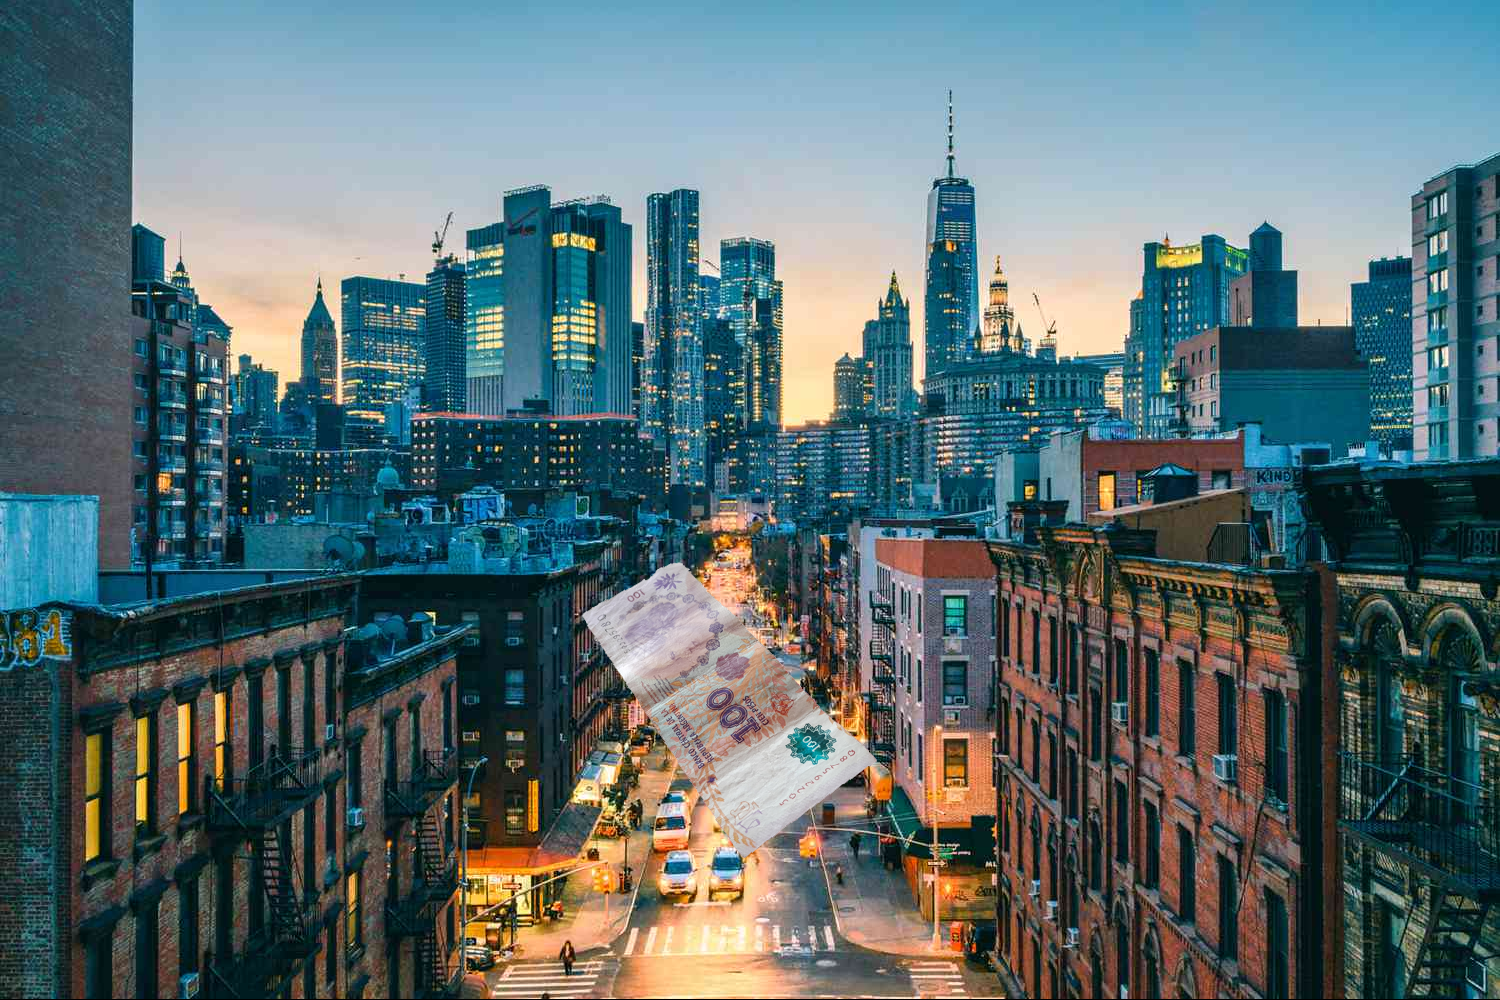
Denominación: 100